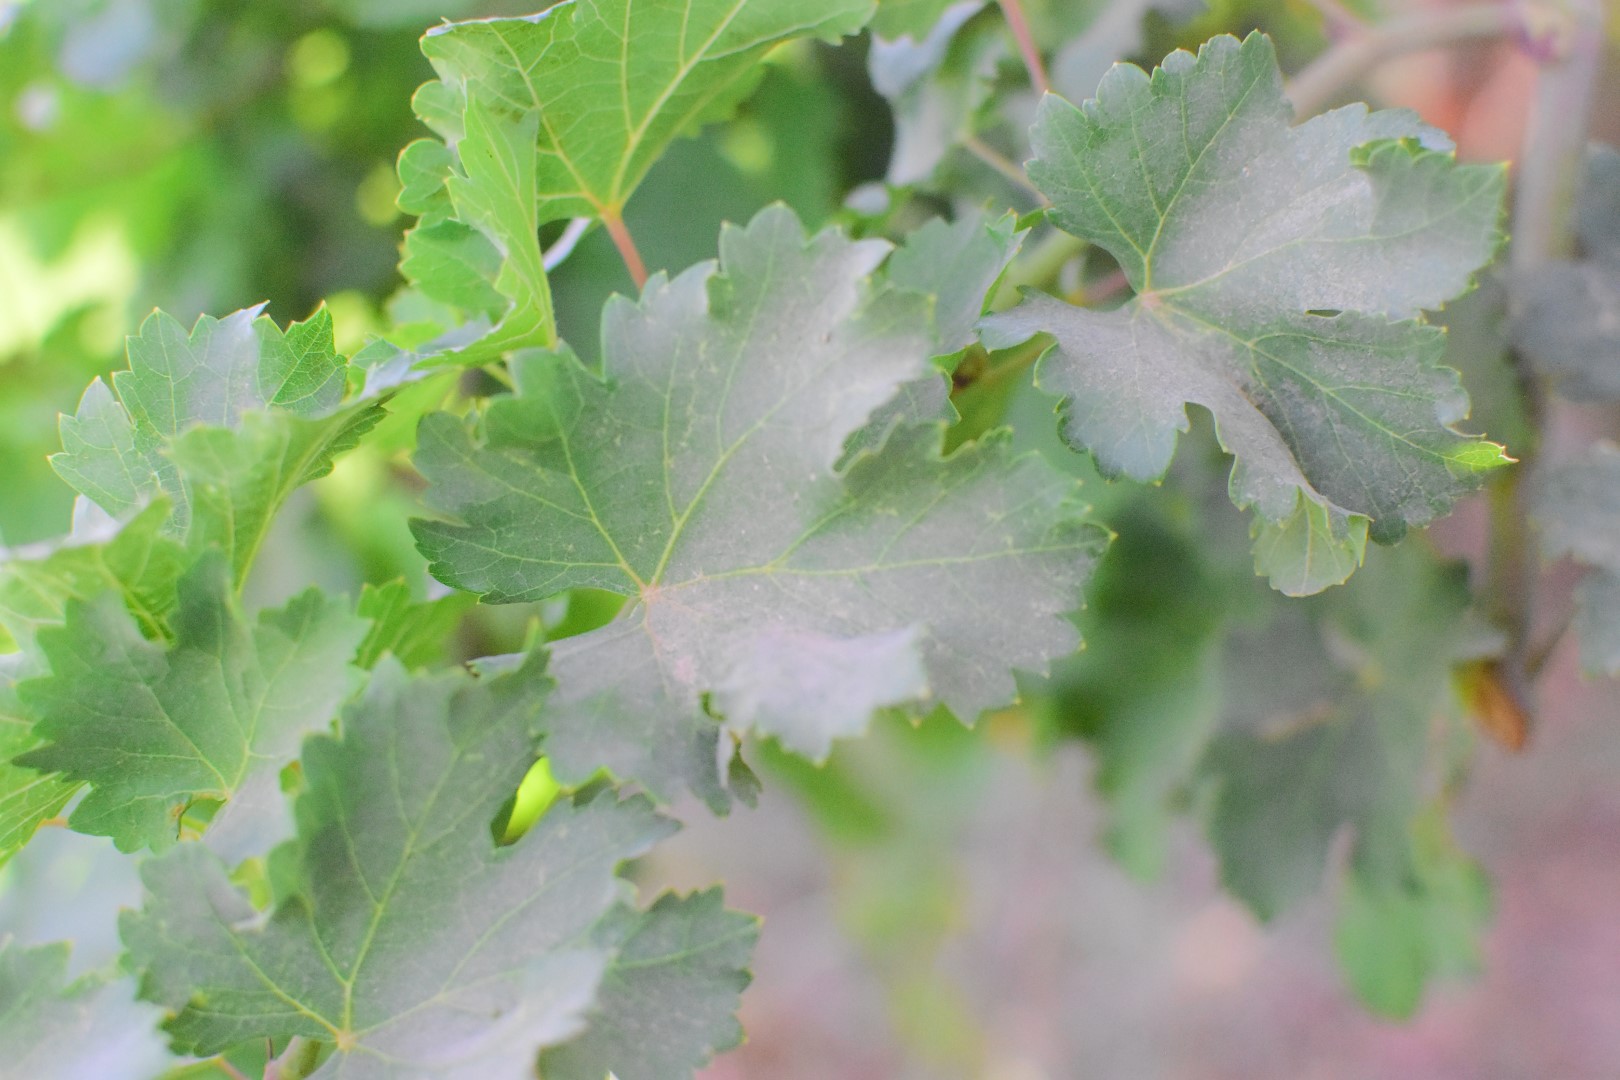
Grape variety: Deas Al-Annz